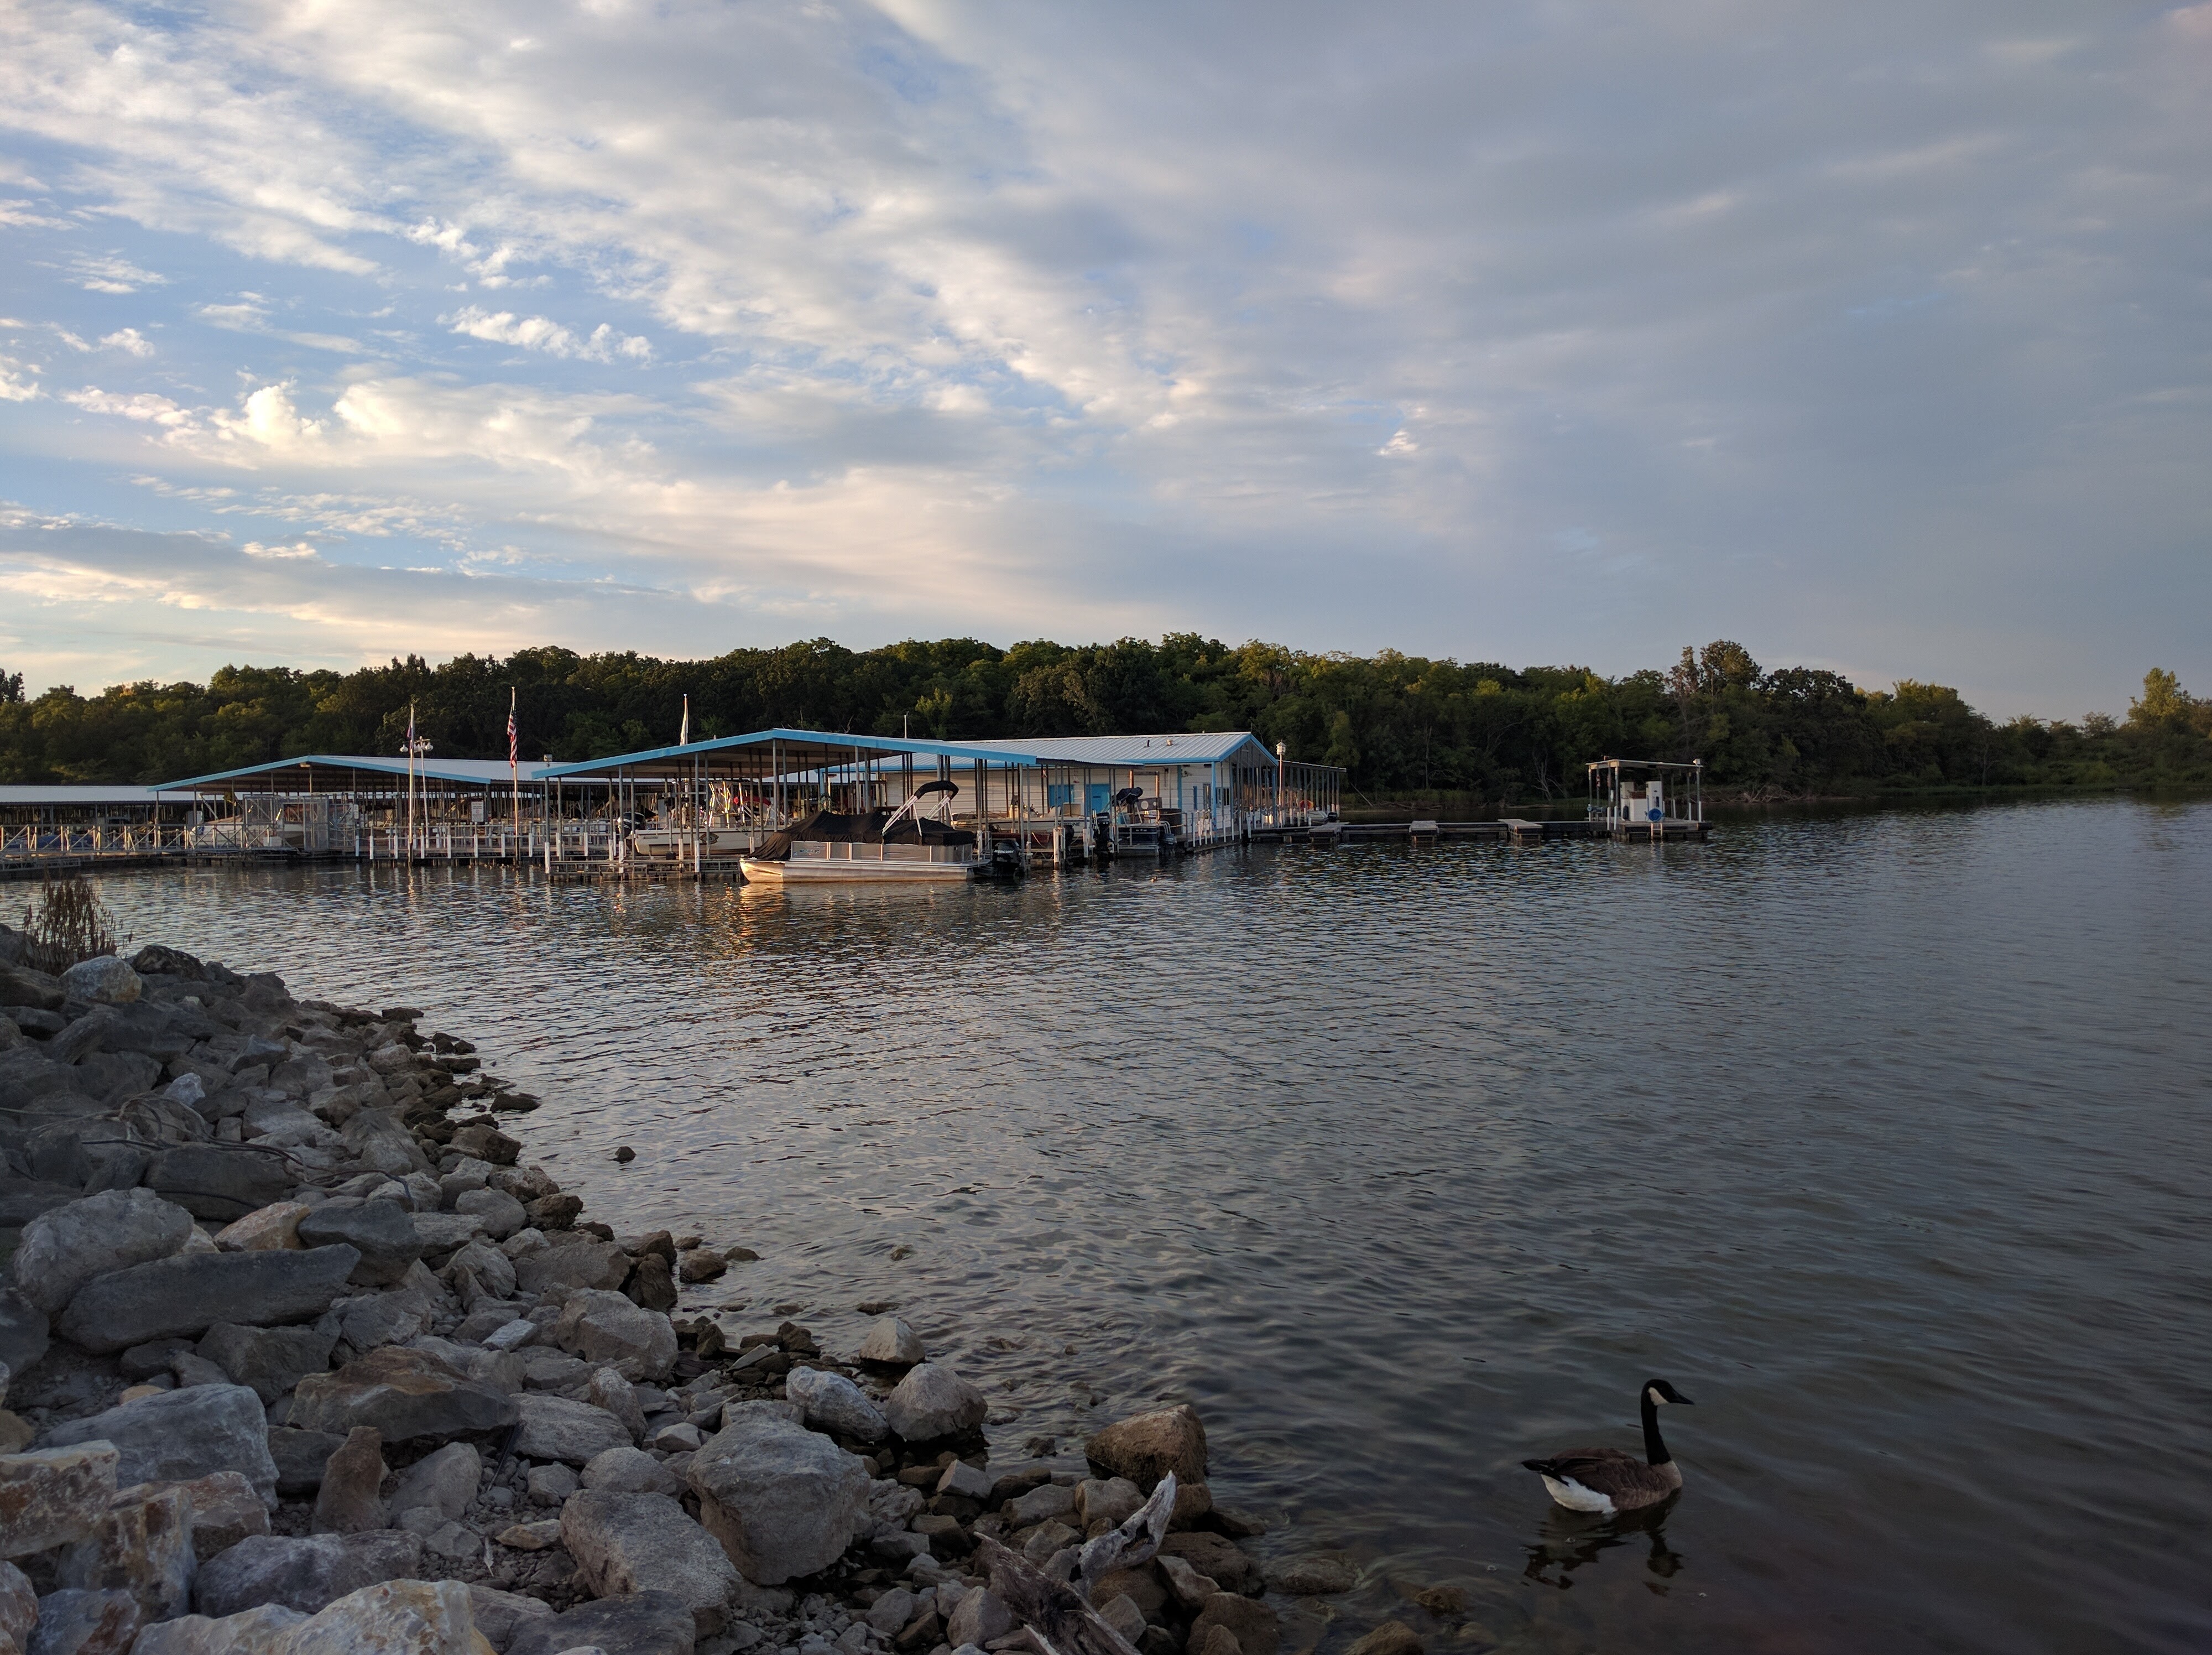
sea, coast, water, shore, lake, river, reflection, vehicle, bay, reservoir, waterway, body of water